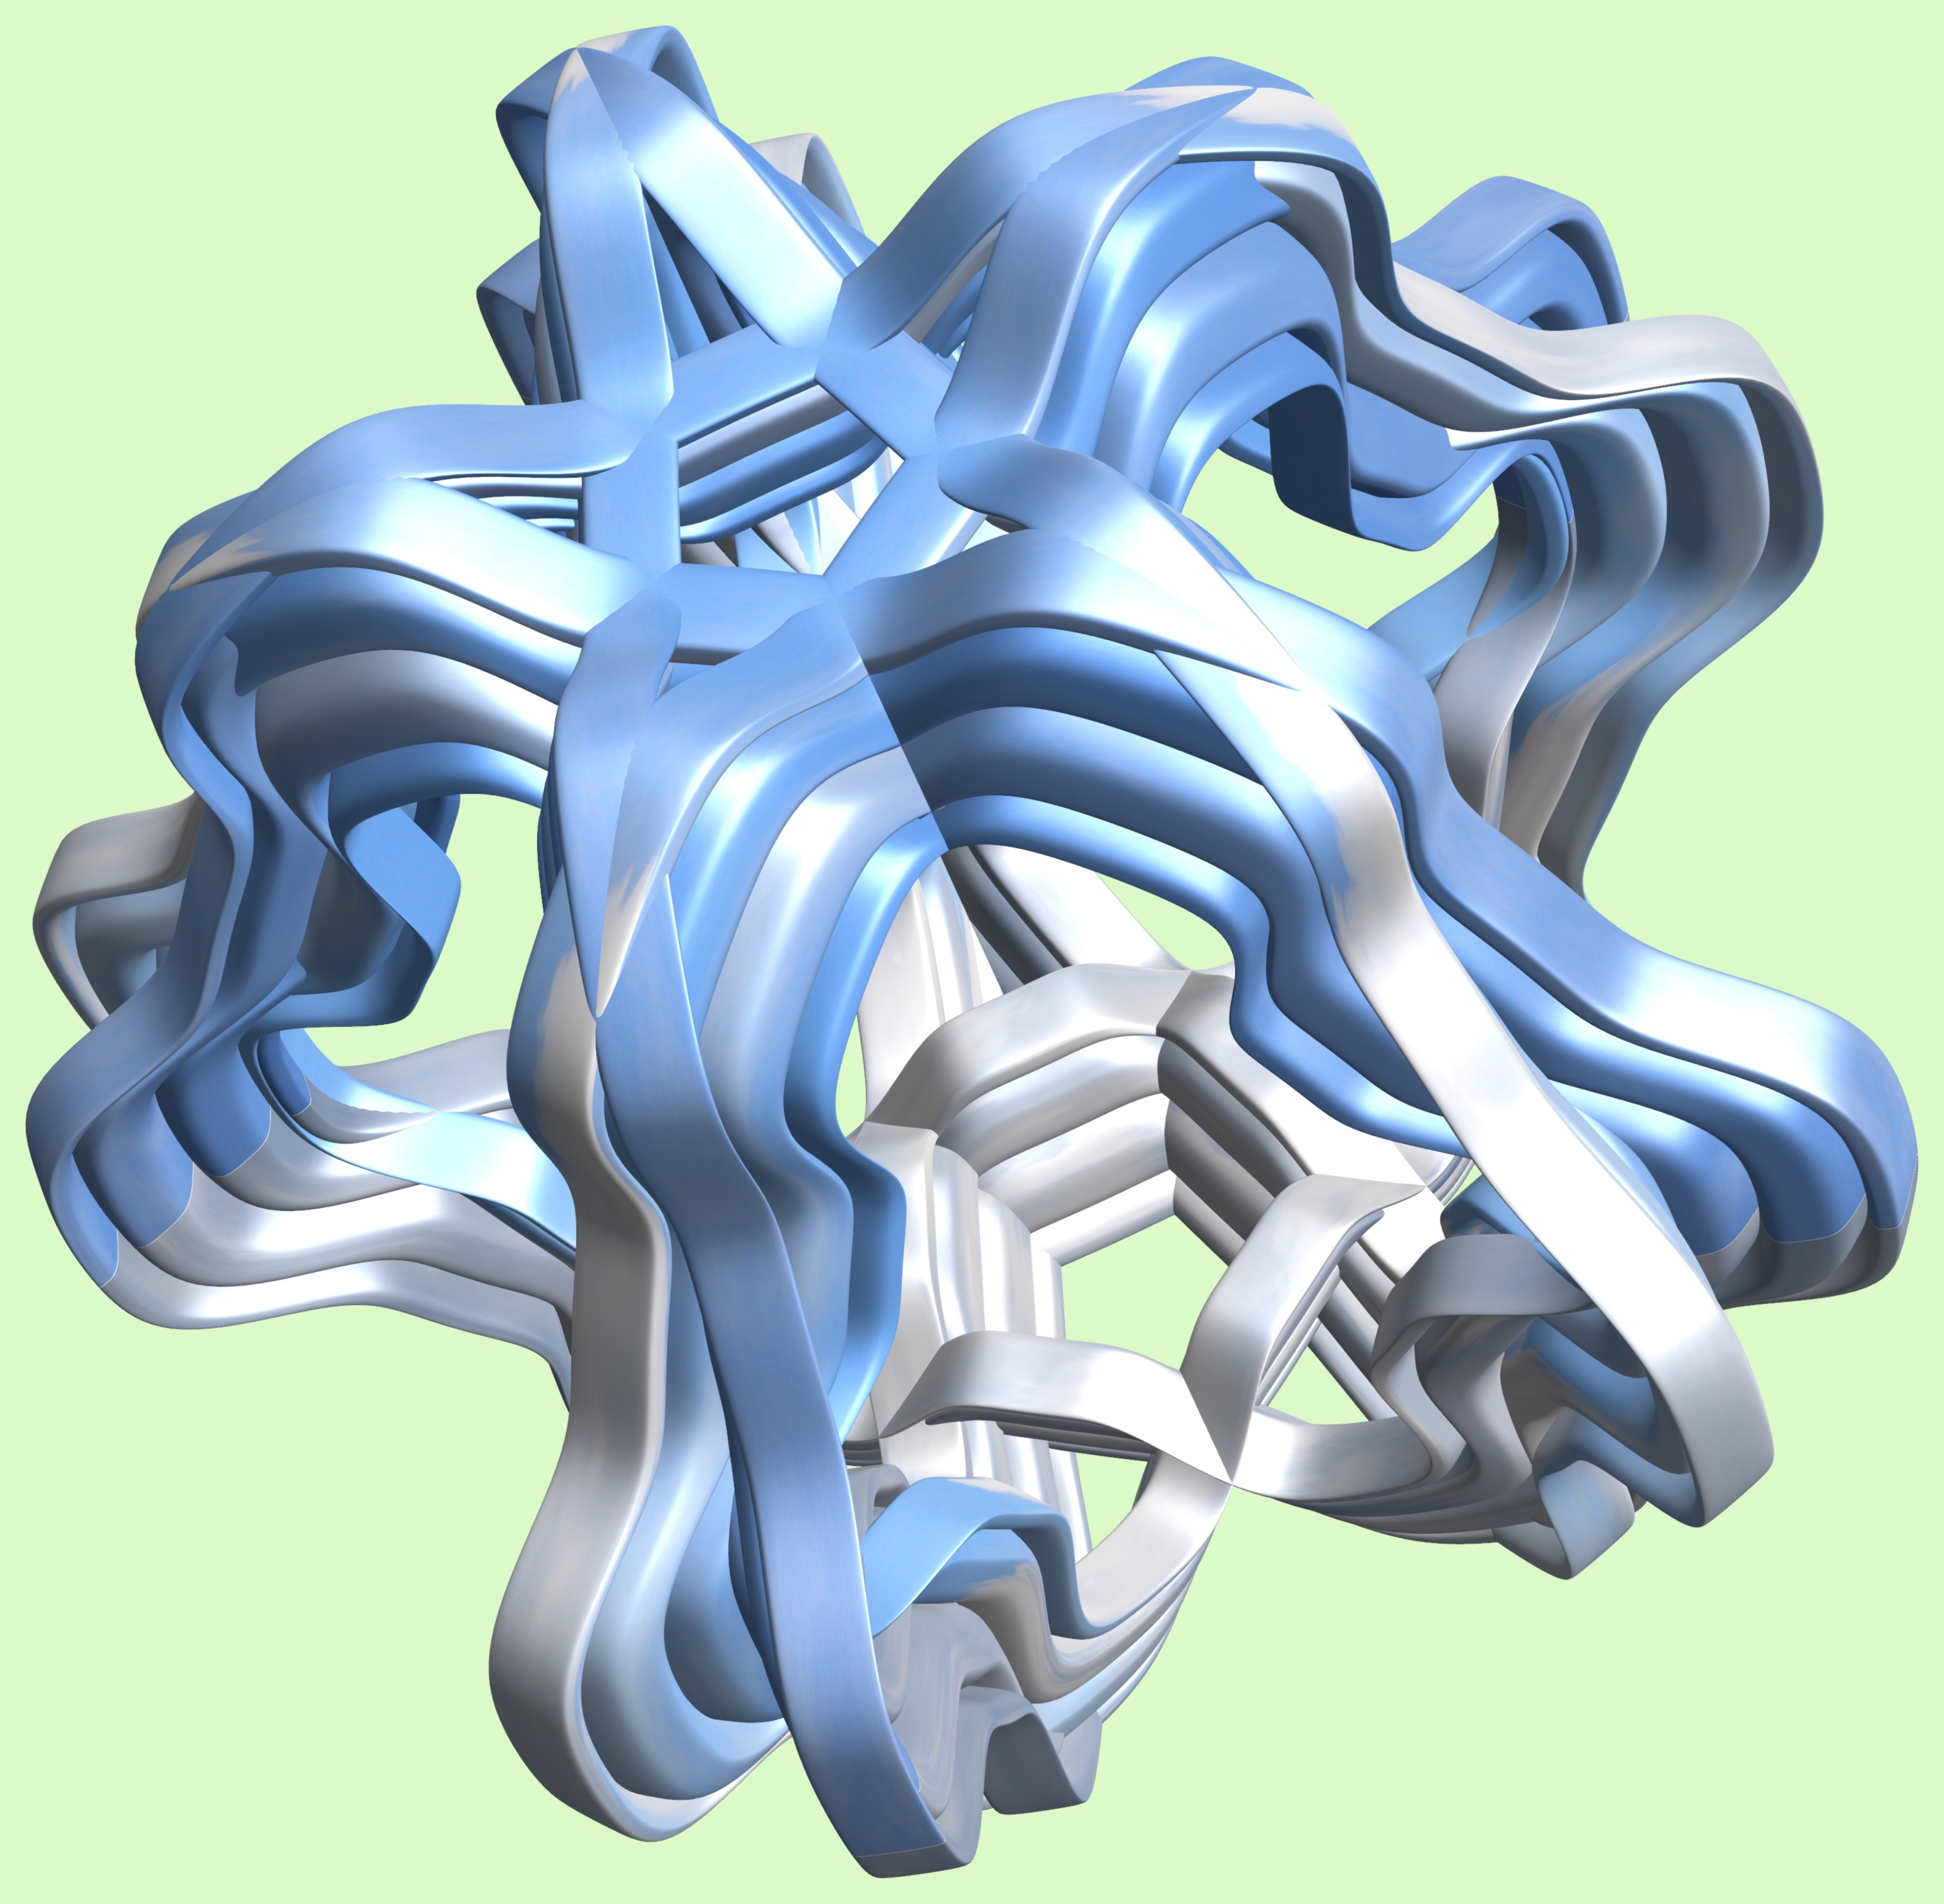
structure, texture, pattern, machine, illustration, design, symmetry, 3d, graphic, torus, mathematica, cg, parametricplot3d, code, program, algorithm, mapping, cartoon, mecha